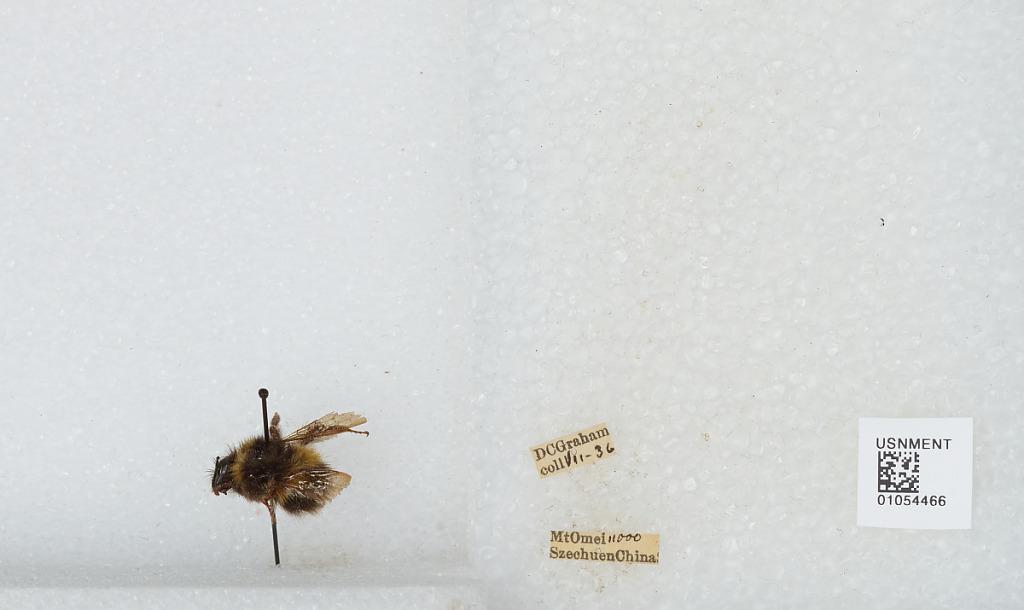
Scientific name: Bombus sp.
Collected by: D. Graham
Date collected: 1936-7-
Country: China
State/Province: Sichuan
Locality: Mount Emei